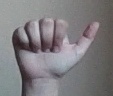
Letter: dhad